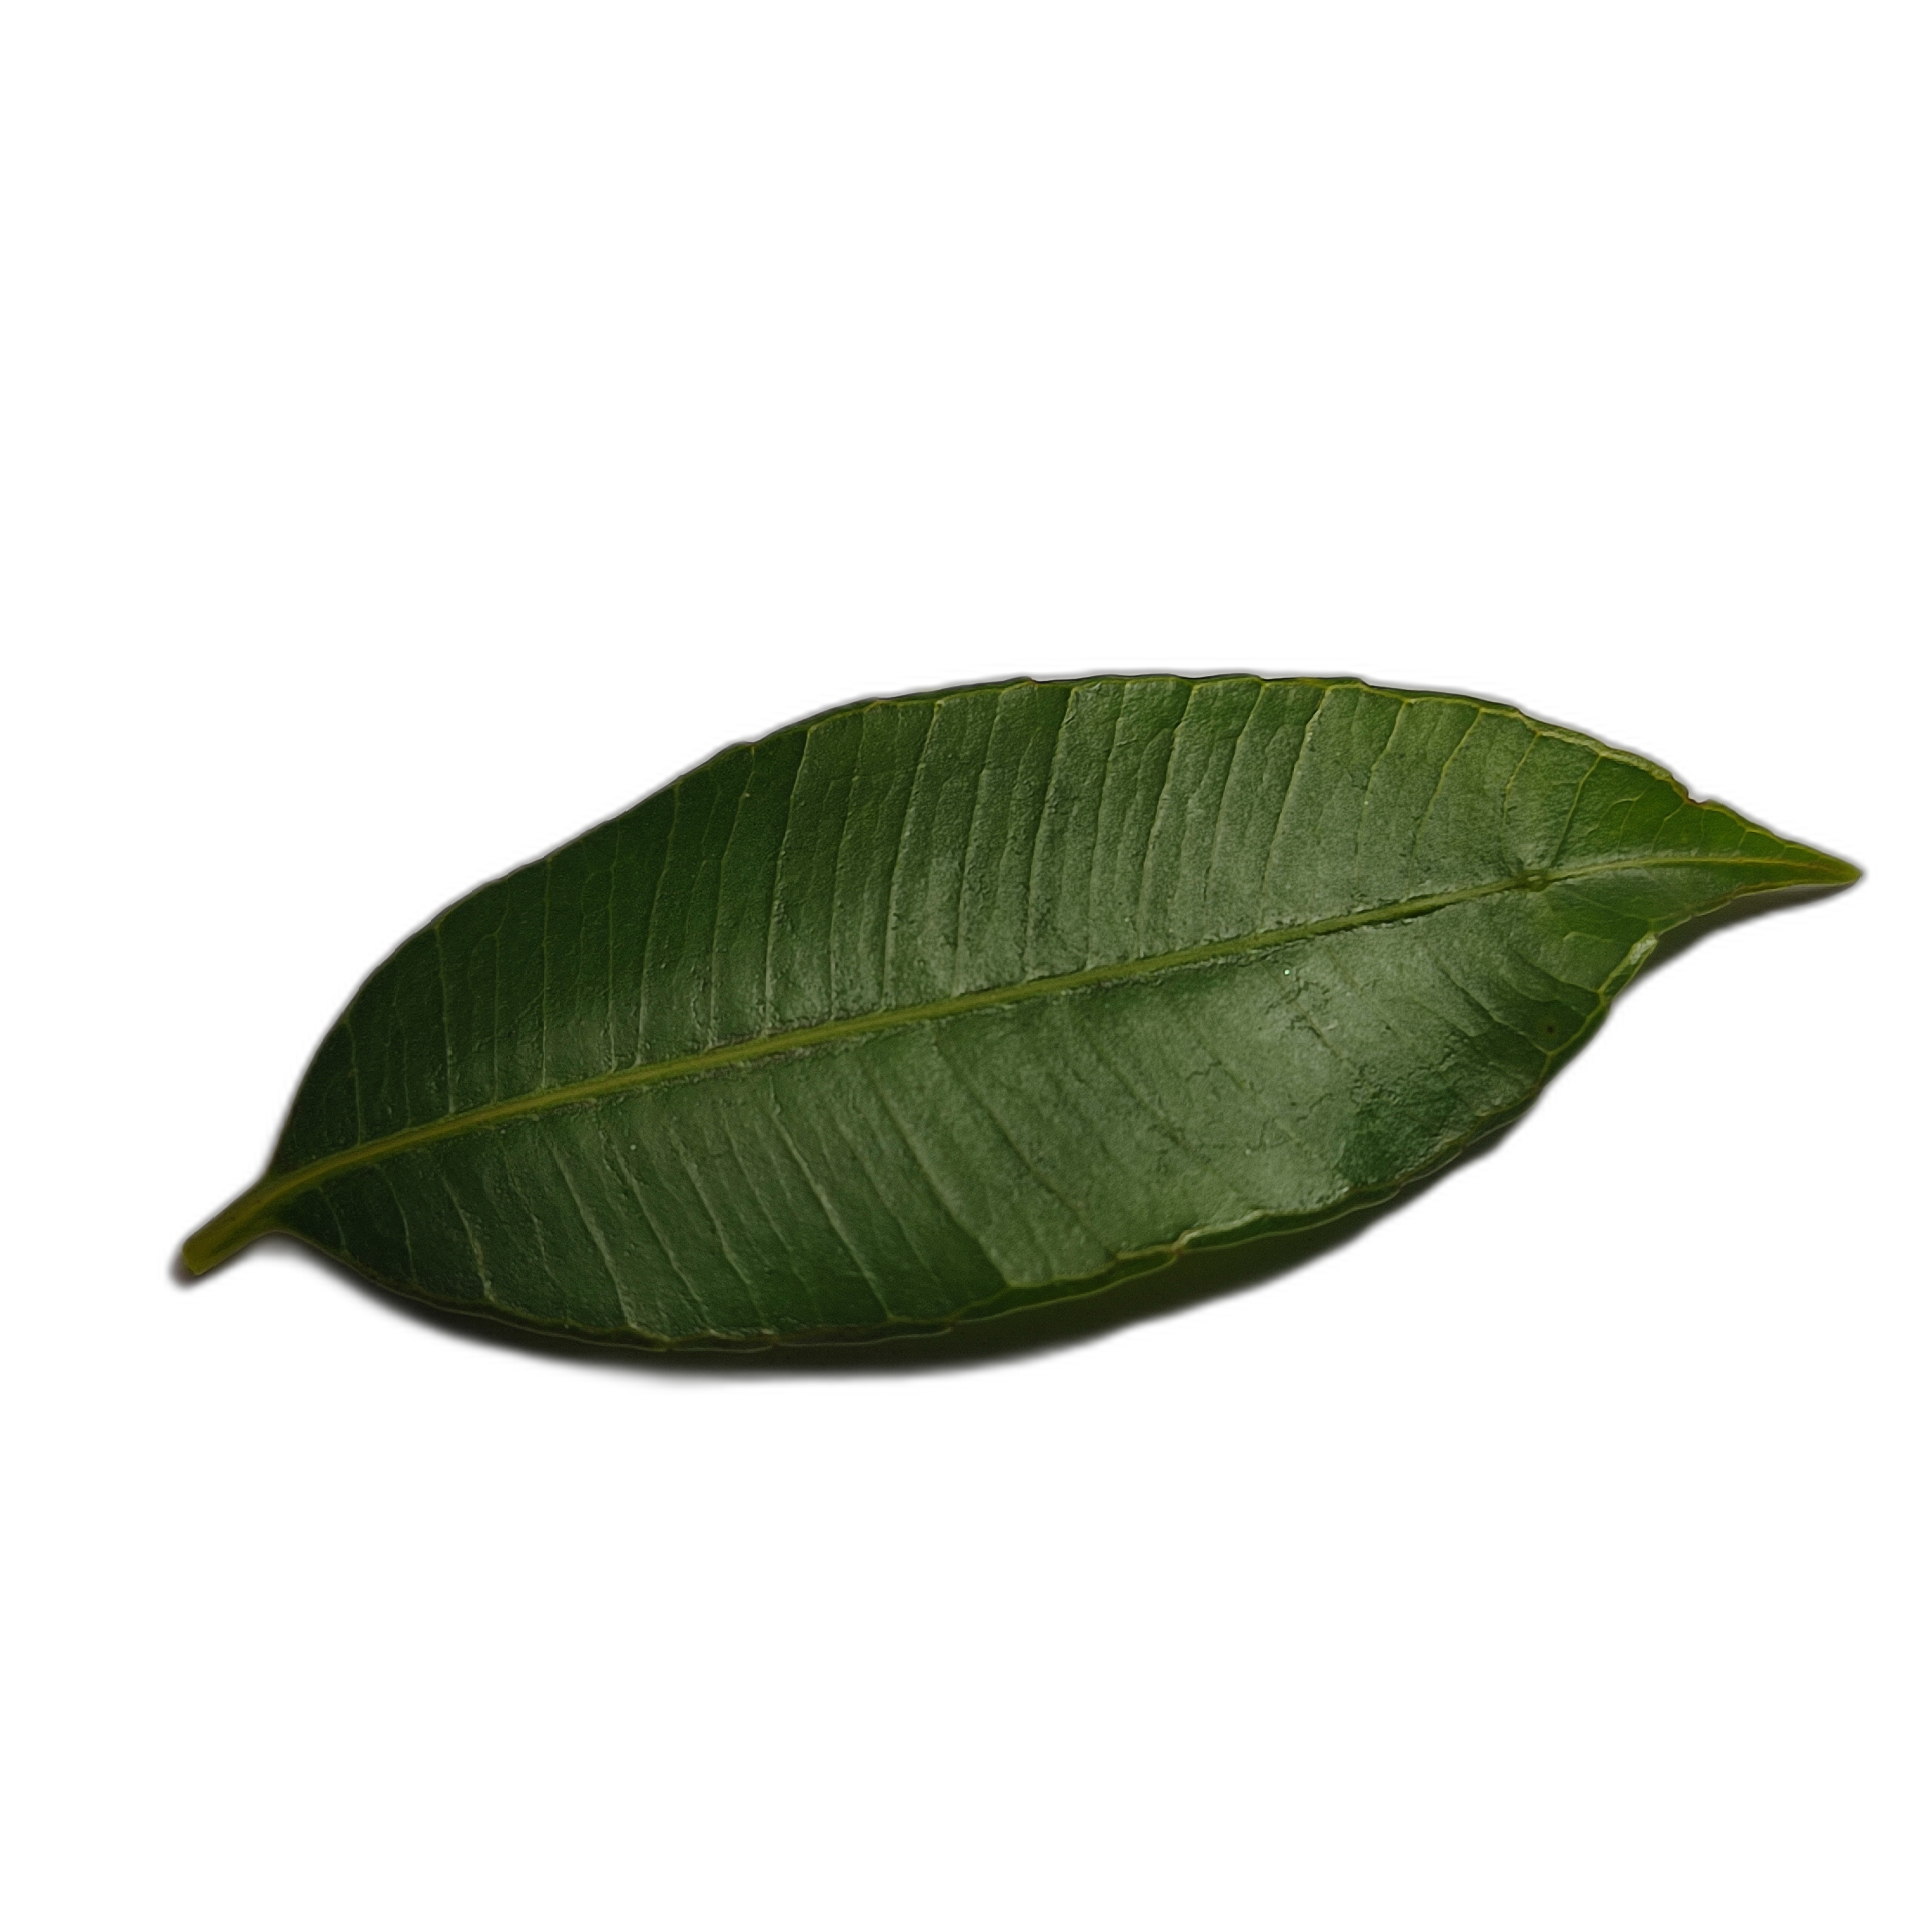
Label: healthy